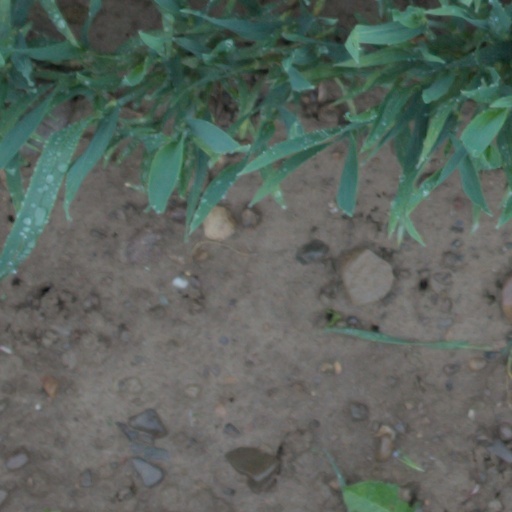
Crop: wheat